Goffa

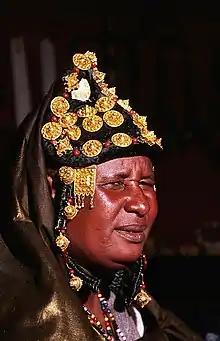
Songhai woman wearing Goffa at a festival

The Goffa is a traditional hairstyle or headwear deeply embedded in the cultures of the Songhai and Tuareg people, particularly in northern Mali and Niger. Exclusively worn by married women, it serves as a cultural identifier during significant events to visually distinguish married women from their unmarried counterparts.